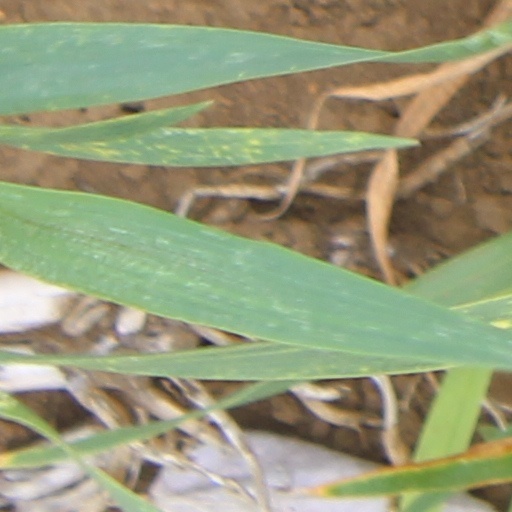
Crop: wheat